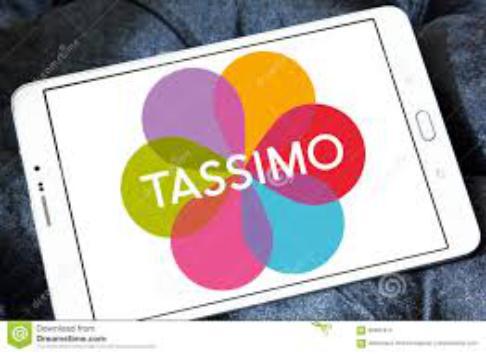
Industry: Food